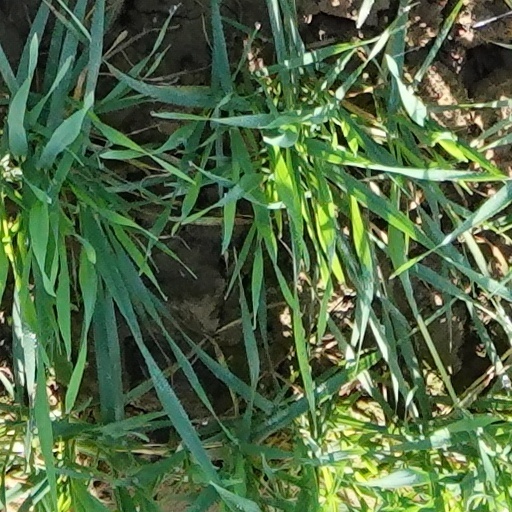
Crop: wheat